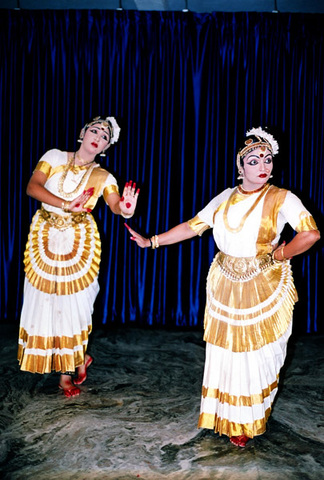
Dance form: mohiniyattam